2023 Voorschoten train crash

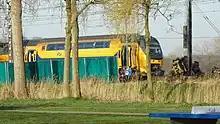
The rear carriage of the passenger train and the destroyed road-rail crane operated by Royal BAM Group

The Dutch Safety Board (OVV) opened an investigation into the crash. Their investigation will focus on whether the crane was being used on the correct track, and whether the freight and passenger trains were on lines that should have been closed or not. The Dutch Police opened a criminal investigation into the crash. The Human Environment and Transport Inspectorate is coordinating investigations with the OVV, police, Labour Inspectorate, ProRail, DB Cargo, NS, and Royal BAM Group.